2009 Kentuckiana flash flood

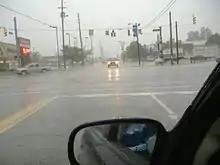
Heavy rainfall in Jeffersonville, Indiana causing power outages

In the morning hours of August 4, a severe thunderstorm watch was issued for far northern Kentucky, including Louisville, and central Indiana as a mesoscale convective system moved towards the Louisville area. The National Weather Service also issued a flash flood warning for the city and surrounding areas for several hours due to new and heavy bands of thunderstorms entering the area.